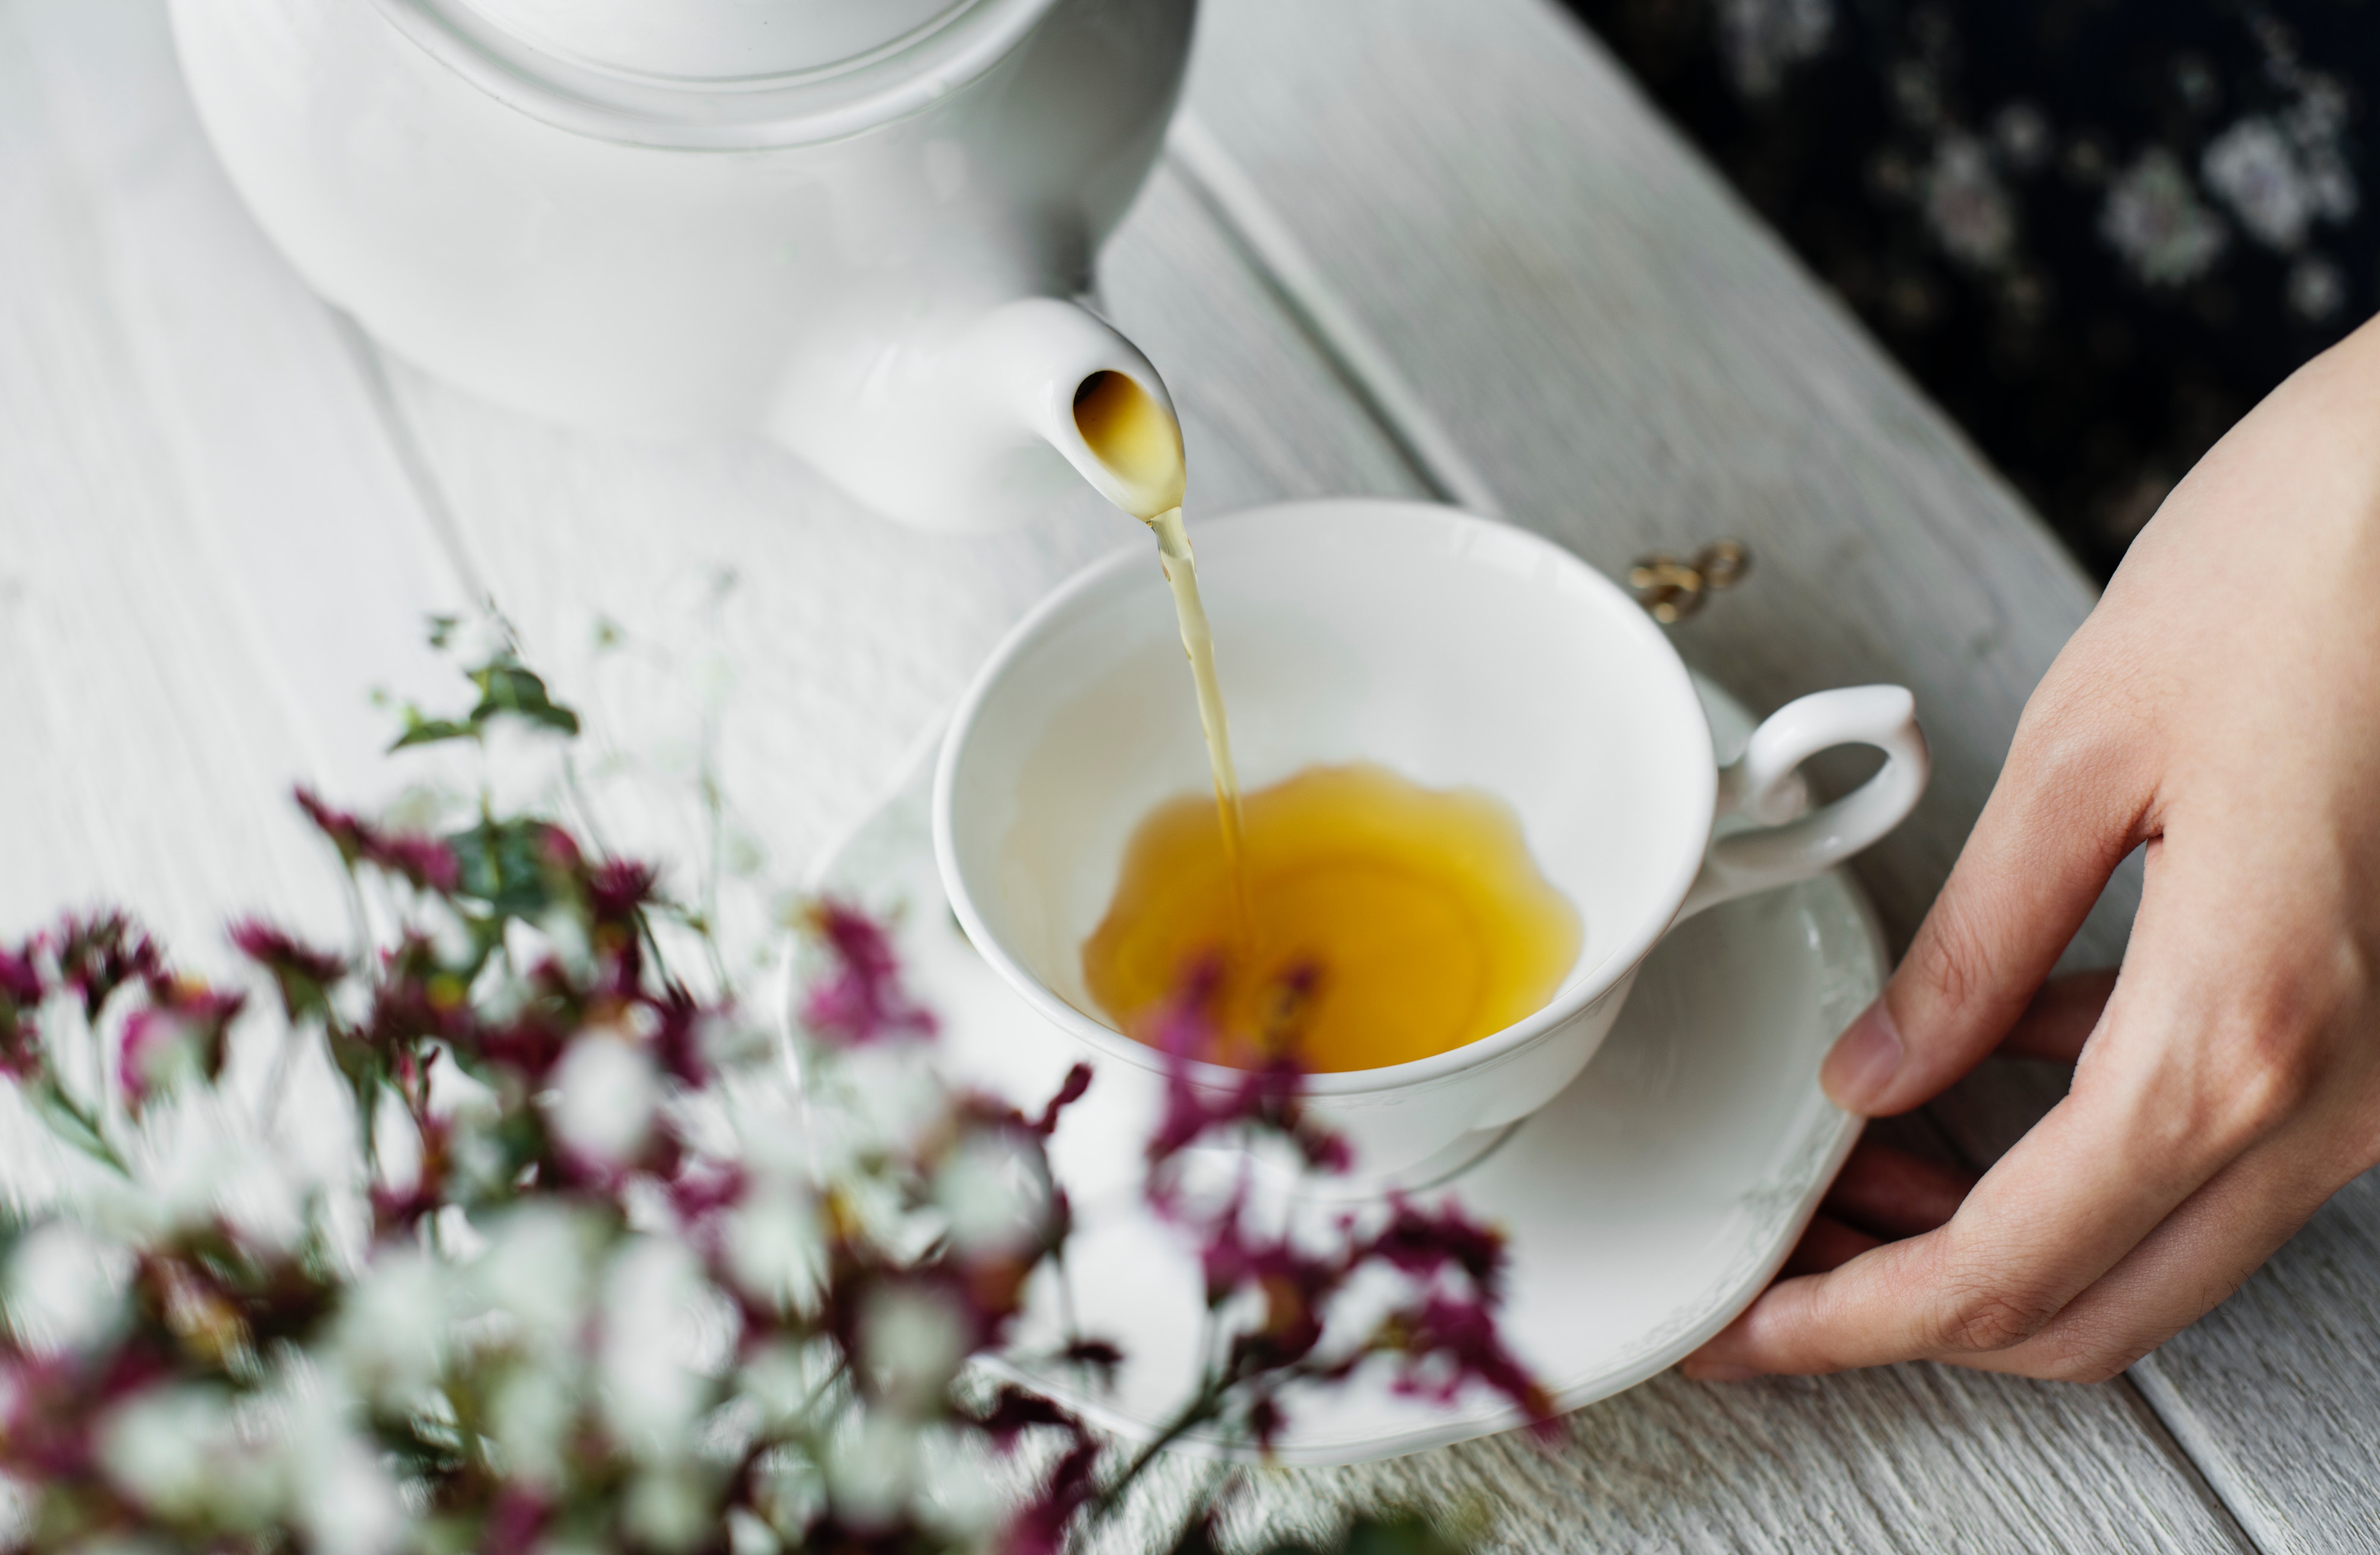
cup, flower, coffee cup, tableware, tea, petal, earl grey tea, drinkware, porcelain